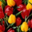
Label: tulip